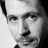
Emotion: neutral